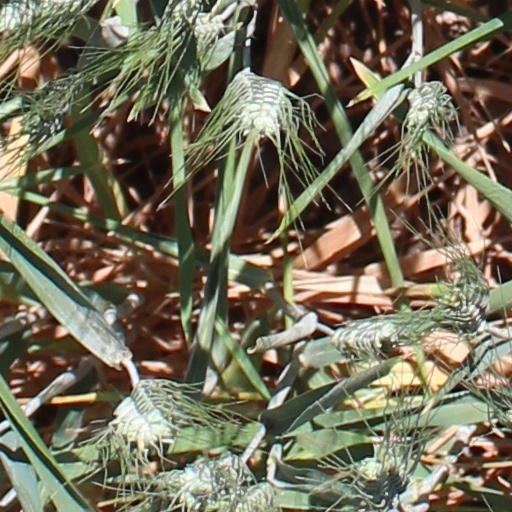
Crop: wheat